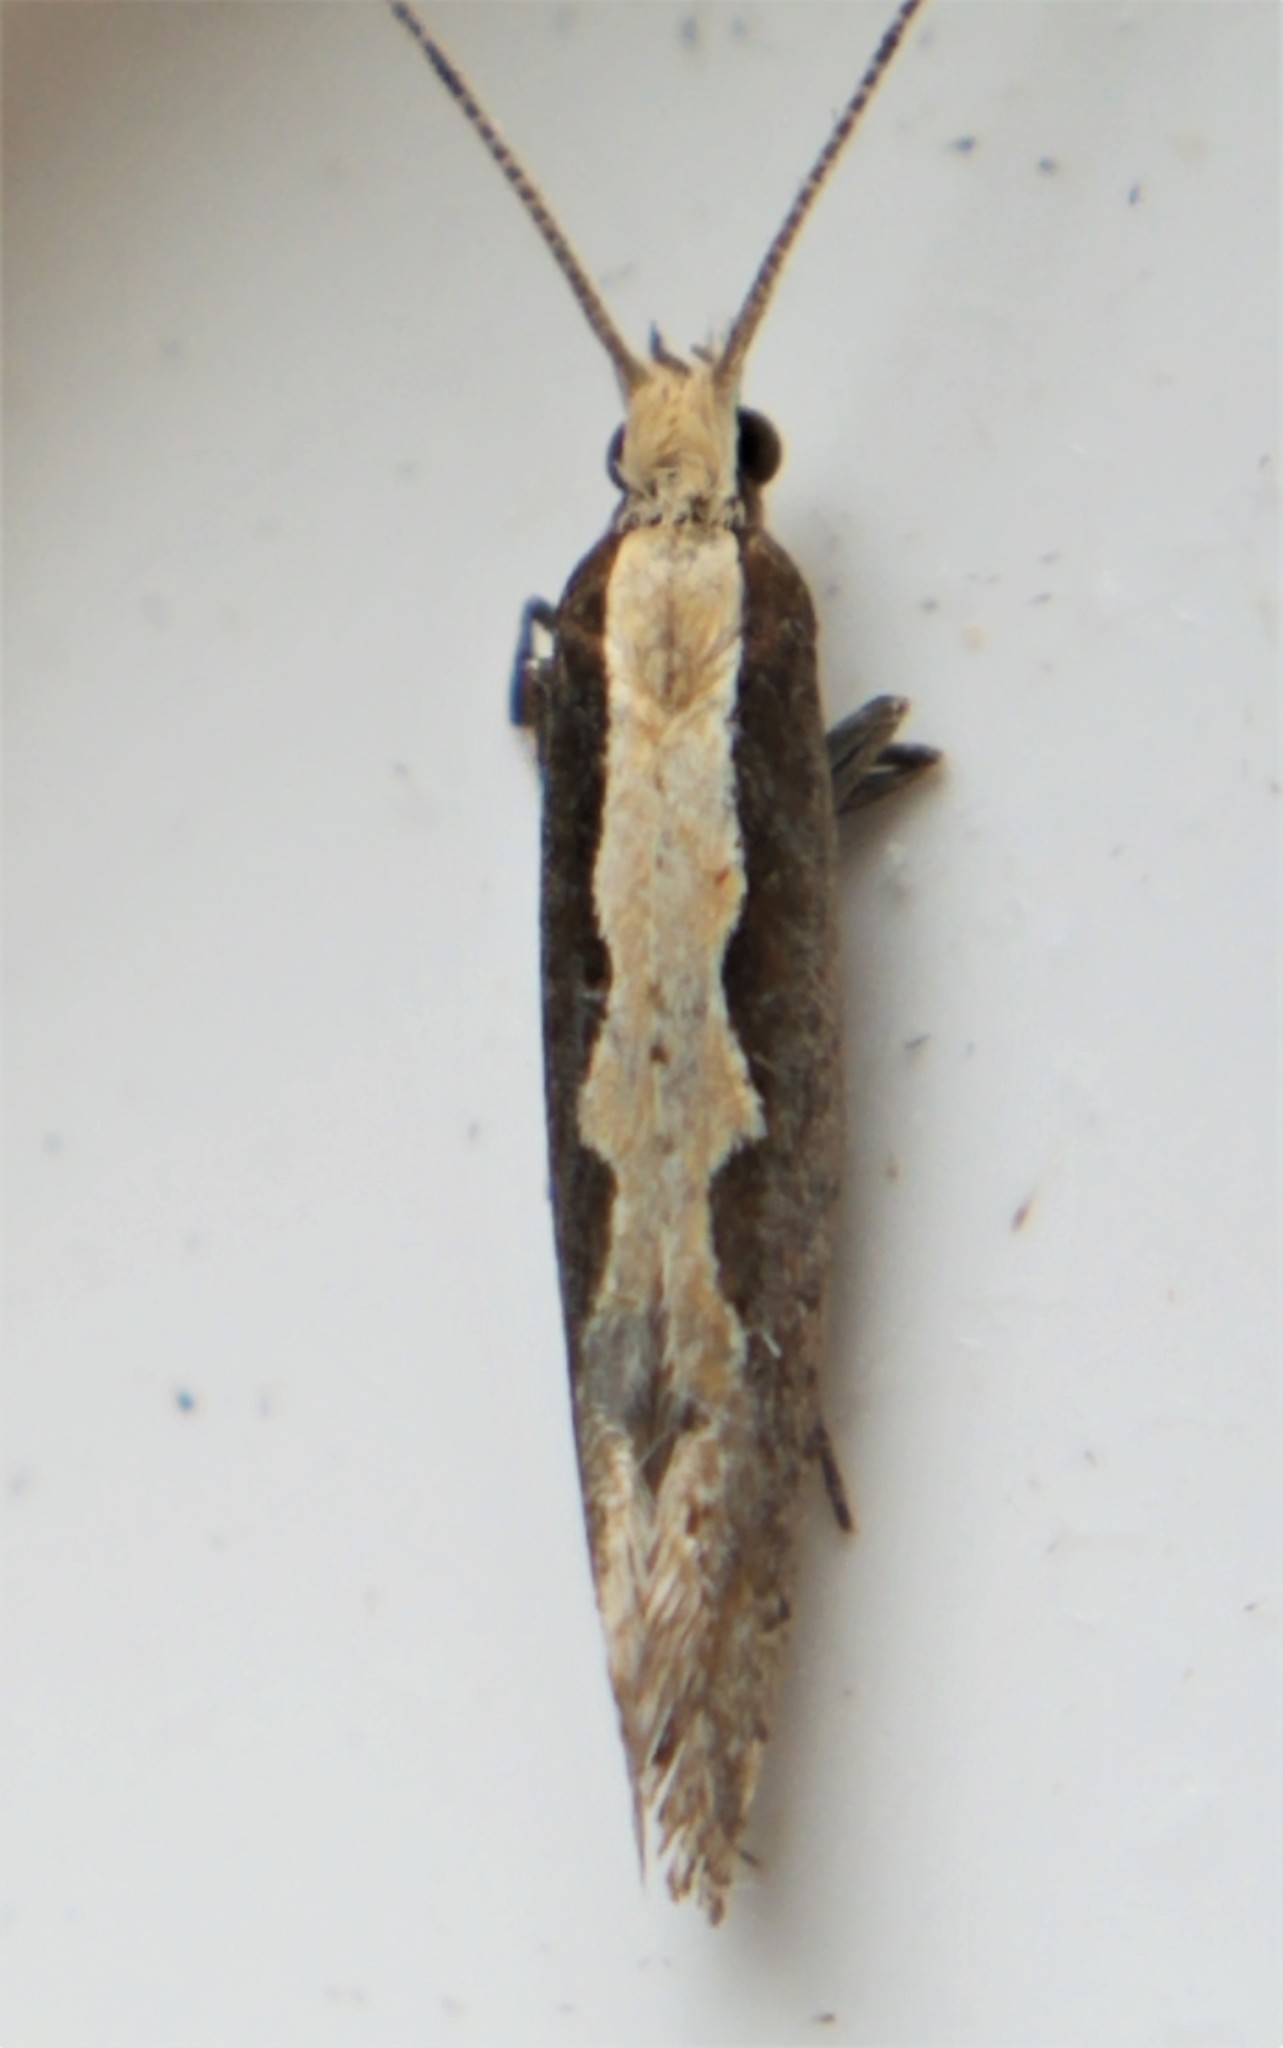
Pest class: diamondback_moth